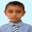
Label: boy